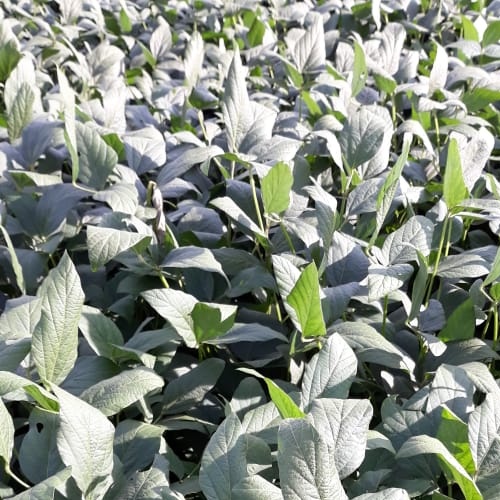
Label: Diabrotica_speciosa